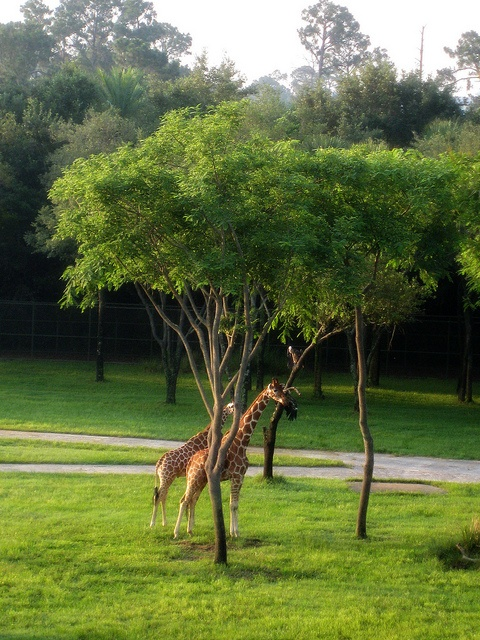
Two giraffes outside standing surrounded by trees and greenery.
Giraffes are in a zoo type setting next to a tree.
Two giraffes walk in green grass beside a tree.
two geraffes in a feild next to a tree.
some little giraffes standing under some trees